István Konkoly

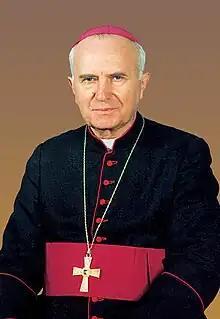
István Konkoly in 2006

István Konkoly (5 March 1930 – 20 November 2017) was a Hungarian prelate of the Roman Catholic Church, who served as Bishop of Szombathely from 1987 to 2006.